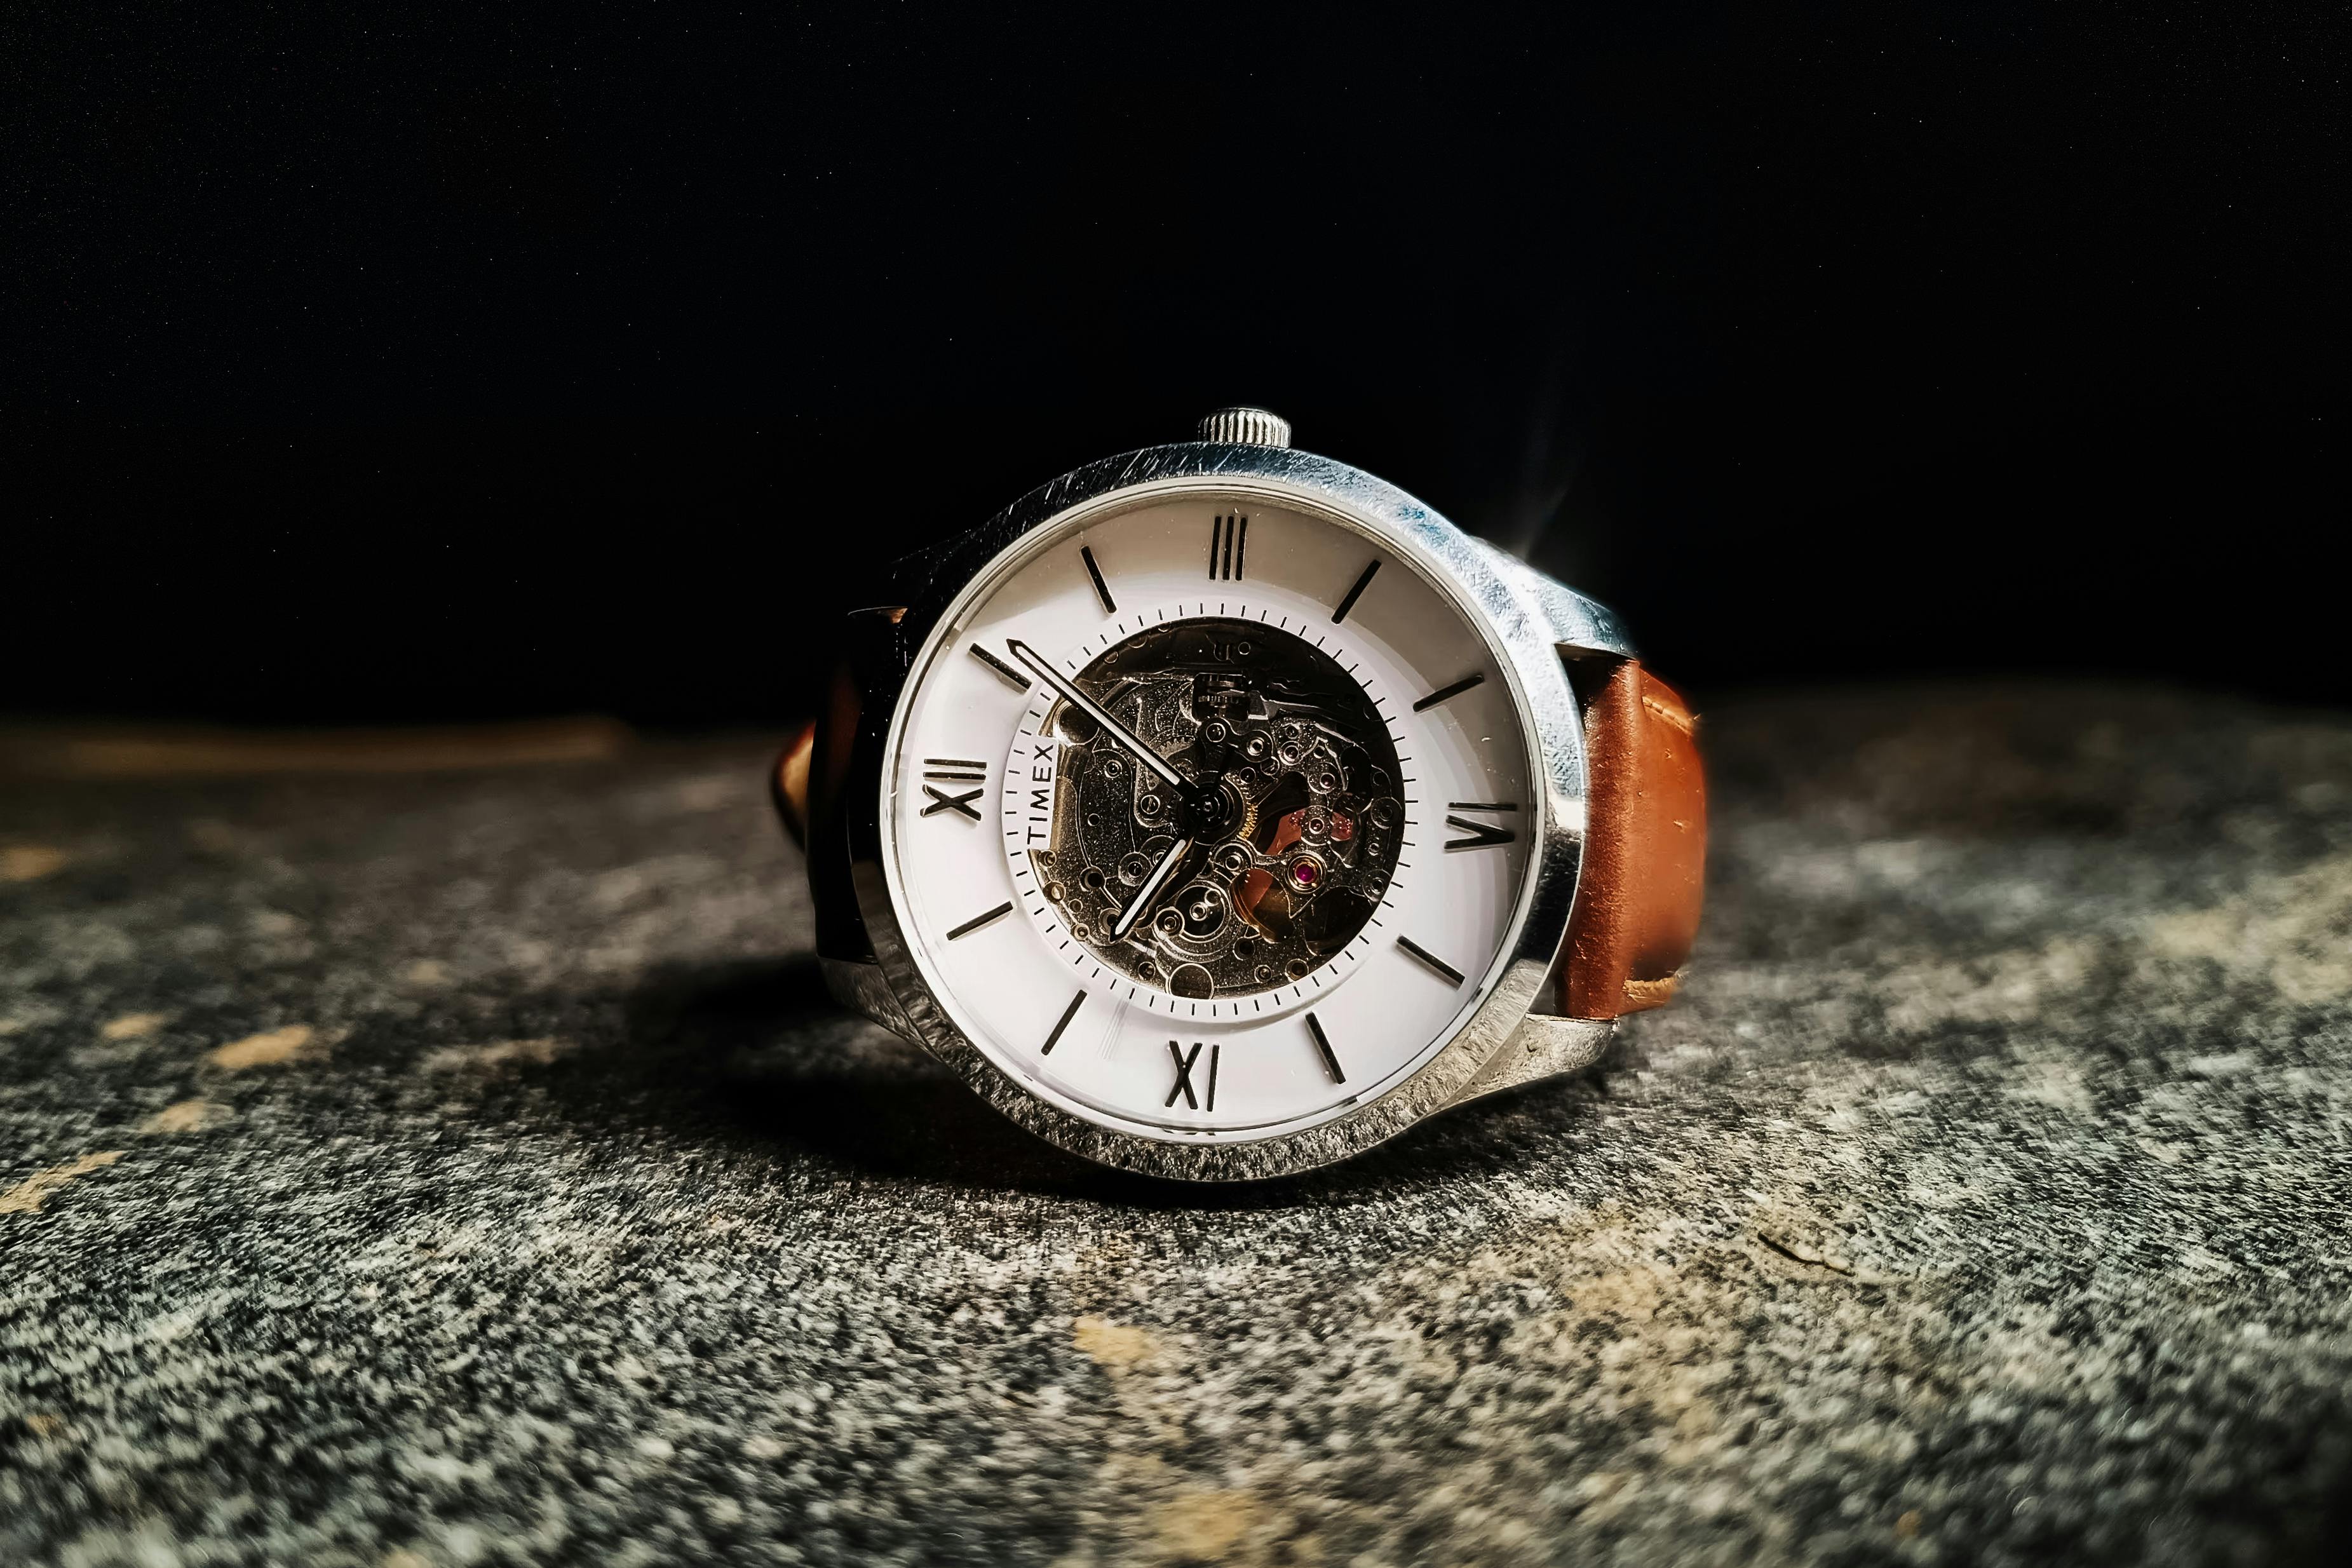
clock, watch, Analog watch, Everyday carry, strap